Jannat al-Mu'alla

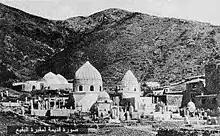
Jannat al-Mu'allah before 1925, during the Ottoman period

Many of Muhammad's relatives were buried in this cemetery before his Hijrah in 622. Many domes and structures have been built or rebuilt over known graves over the years. Tombs in this cemetery were demolished in 1925, the same year that the Jannat al-Baqi' cemetery in Medina was demolished by the Saudi King, Ibn Saud. According to Wahabi tradition of Sunni Islam, shrines are forbidden to be built over a grave so as to not take any saint or dead person for worship. This happened despite protests by the international Shia community. Some Shiites continue to mourn the day the House of Saud demolished shrines in Al-Baqi, which has been named "Yaum-e Gham" or "Day of Sorrow", and protest the Saudi government's demolition of these shrines.